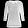
Label: T - shirt / top